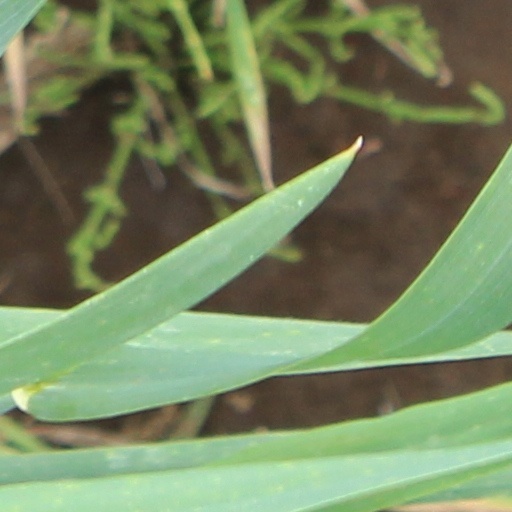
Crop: wheat